Mormaer of Caithness

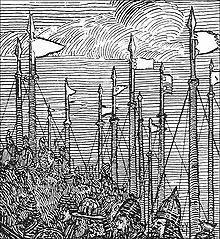
Magnus Barefoot's army in Ireland, as imagined in Gustav Storm's 1899 edition of "Heimskringla"

In 1098 Magnus Barefoot, King of Norway deposed the Thorfinnsson brothers as Earls of Orkney and set his 8 year old son Sigurd Magnusson up in their place. This was an unprecedented occurrence, probably intended as a permanent step. Magnus then conducted two vigorous campaigns in the Hebrides and Irish Sea region. It is likely that the "de facto" control of the mormaerdom was in his hands prior to his death during the second campaign in 1103 although "there does not seem to have been any intention on the Norwegian side" to formally take control of Caithness, which remained subject to the Scottish crown.